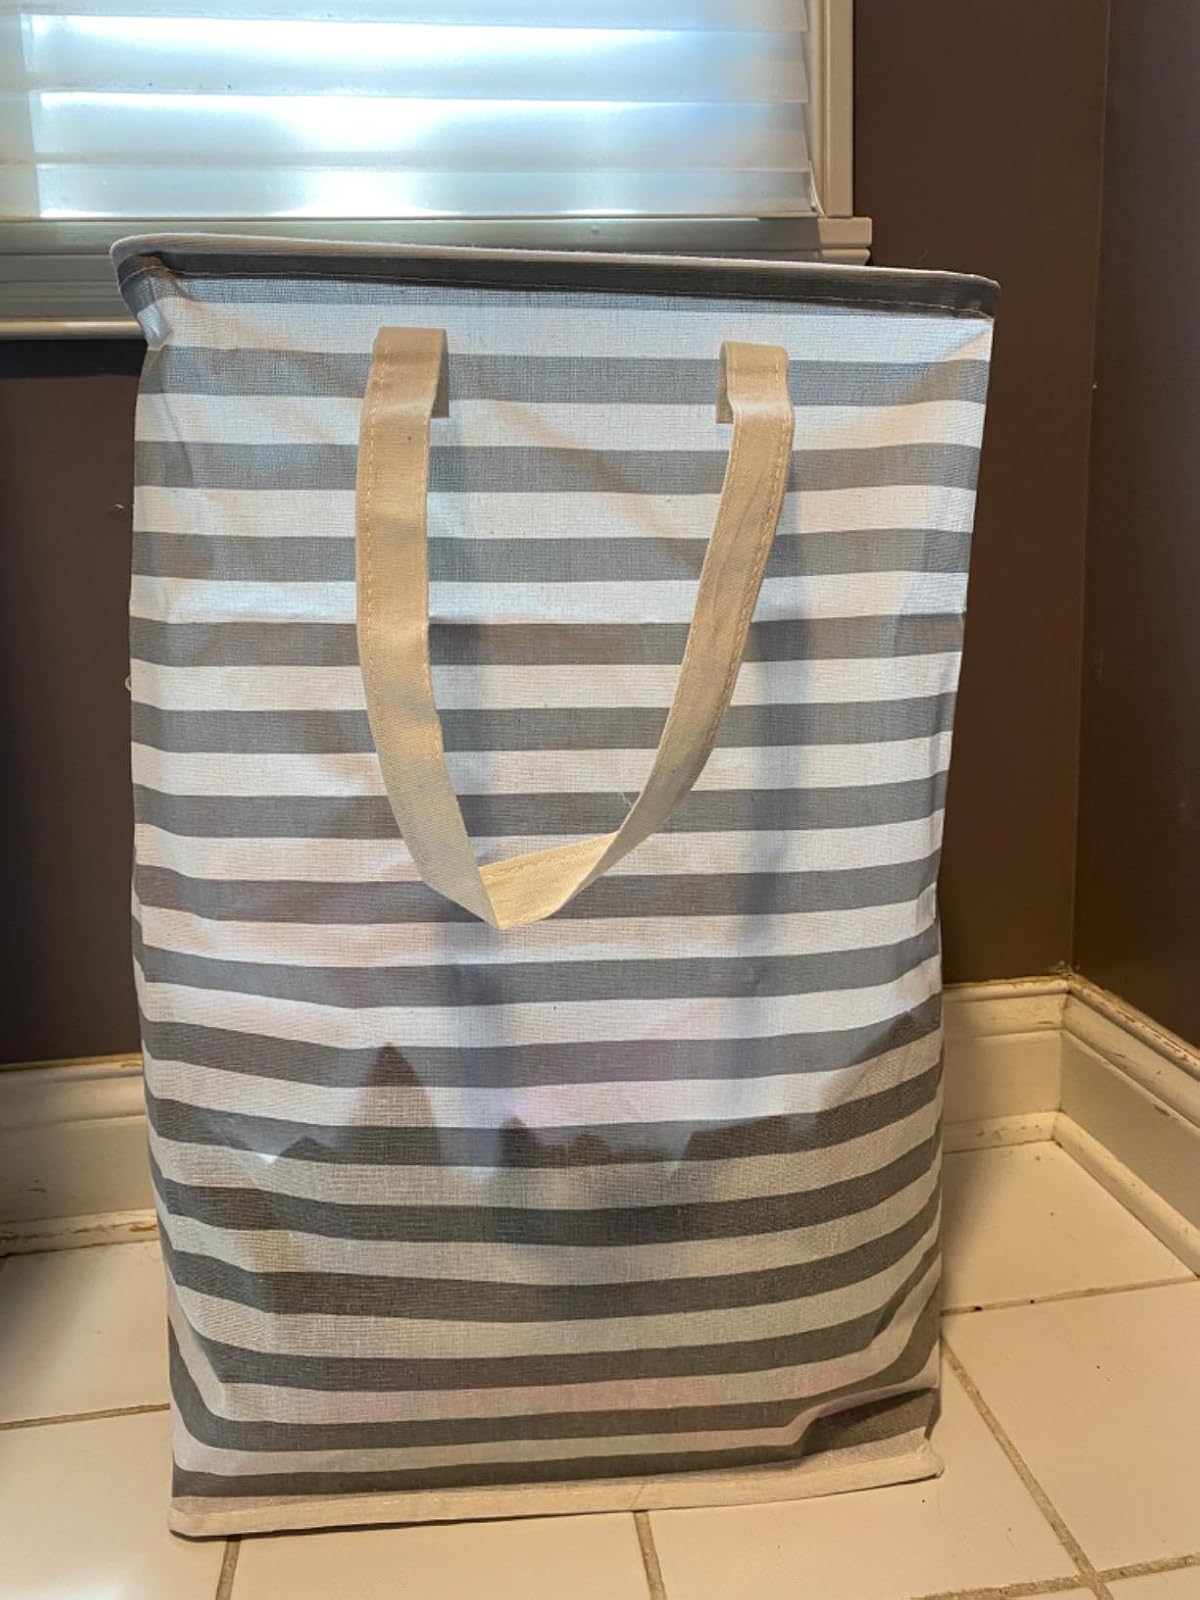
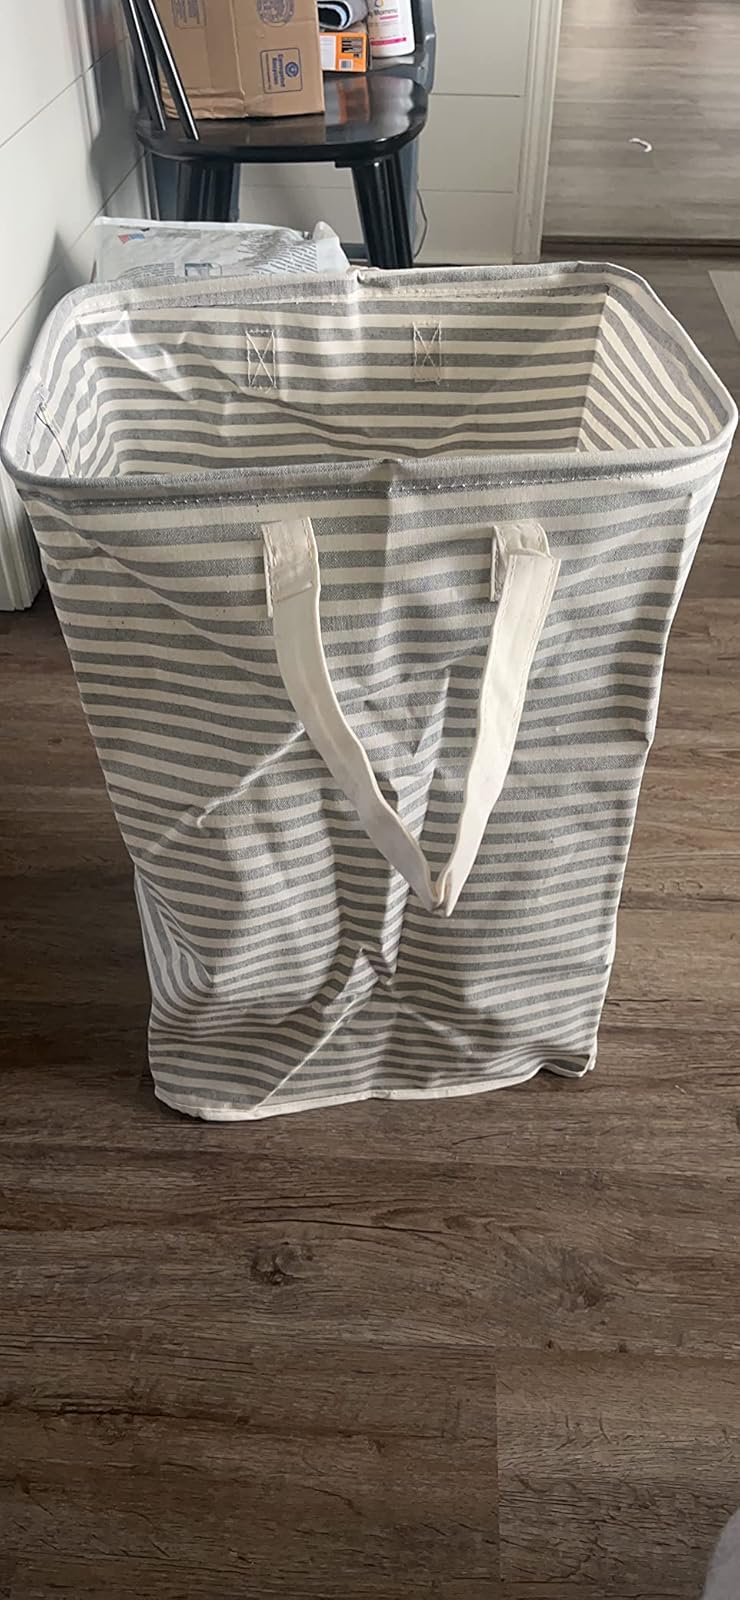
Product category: items_hamper
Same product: no